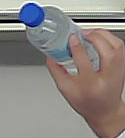
Product: nestle_water